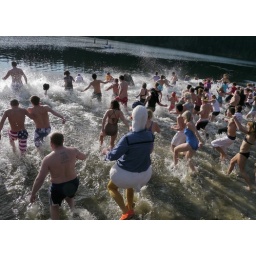
The guy in the red shirt and topper goes under - but not his hat.